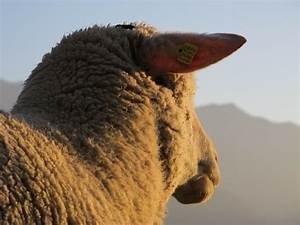
sheep